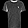
Label: T - shirt / top